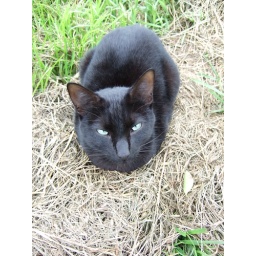
Diesel sitting in the grass